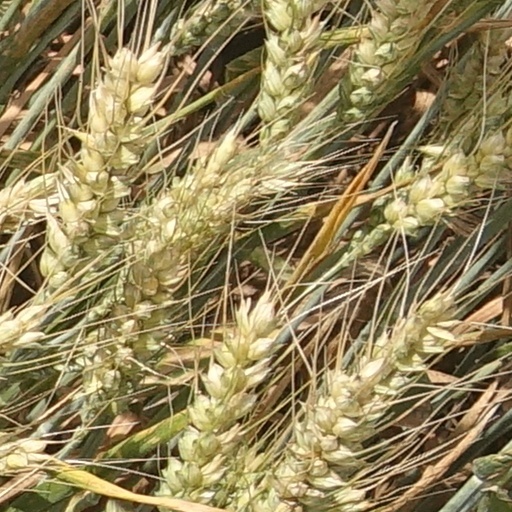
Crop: wheat